Vttest

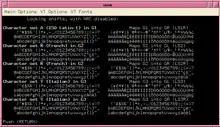
Example showing VTTEST locking-shifts test for xterm running as a VT220.

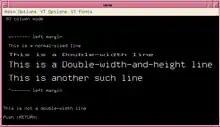
Example showing VTTEST displaying doublesize characters in xterm.

Vttest is an application that is used to demonstrate features of VT100 and related terminals, or emulations thereof, such as xterm. The program was originally written in 1986 by Per Lindberg. It has been maintained and extended since 1996 by Thomas Dickey, to test and demonstrate features of xterm.